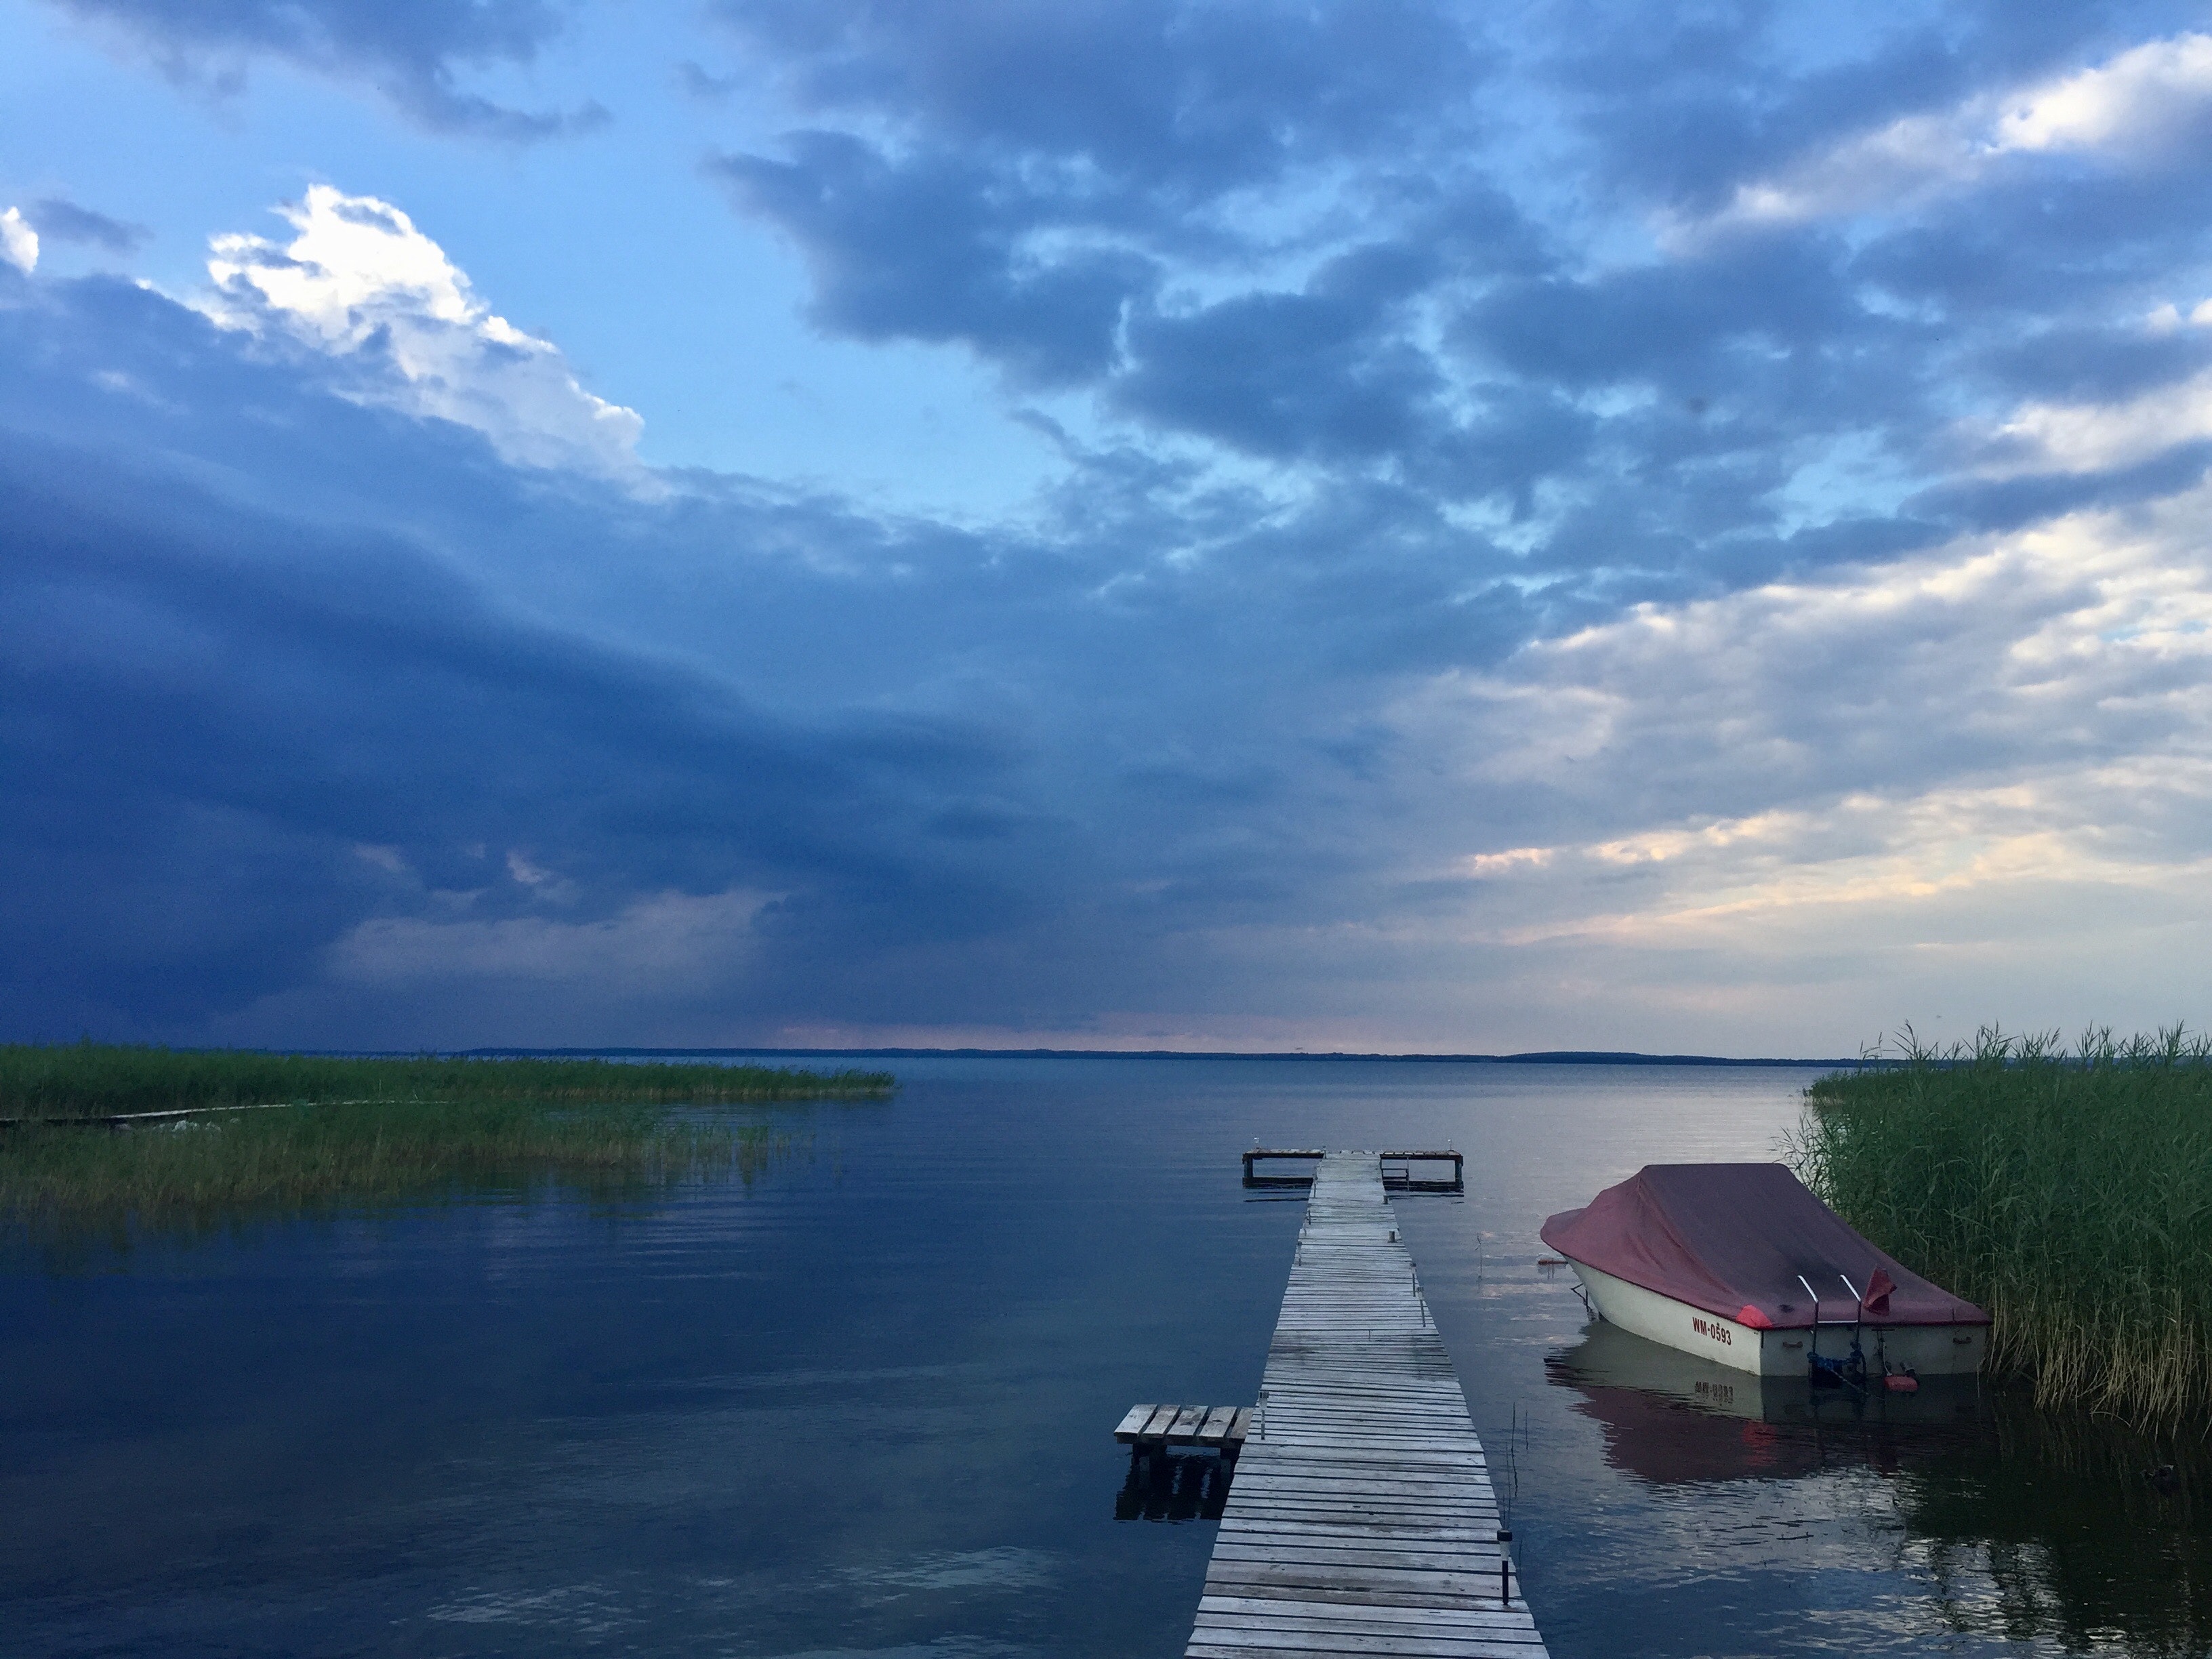
sky, body of water, water, cloud, nature, blue, water resources, reflection, sea, horizon, daytime, calm, morning, lake, waterway, sound, ocean, river, inlet, evening, cumulus, atmosphere, bank, landscape, reservoir, dock, sunlight, channel, coast, loch, meteorological phenomenon, mountain, dusk, pier, bay, vacation, boat, vehicle